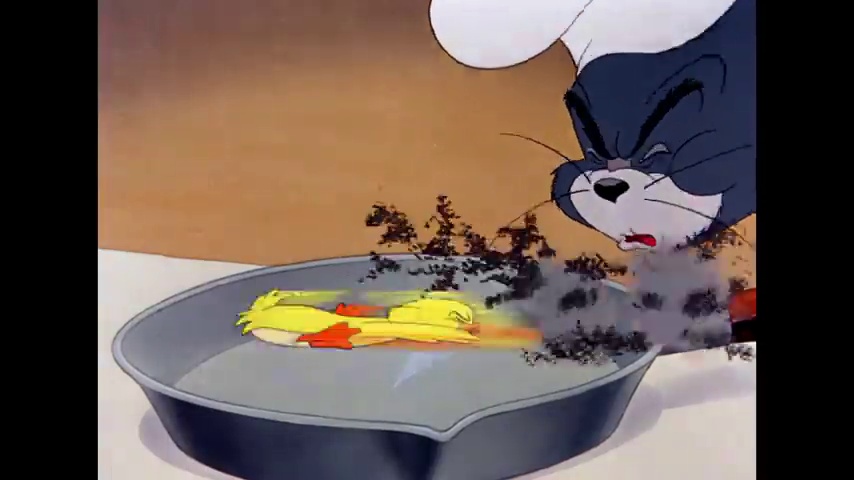
Portrait style: Cartoon Portrait